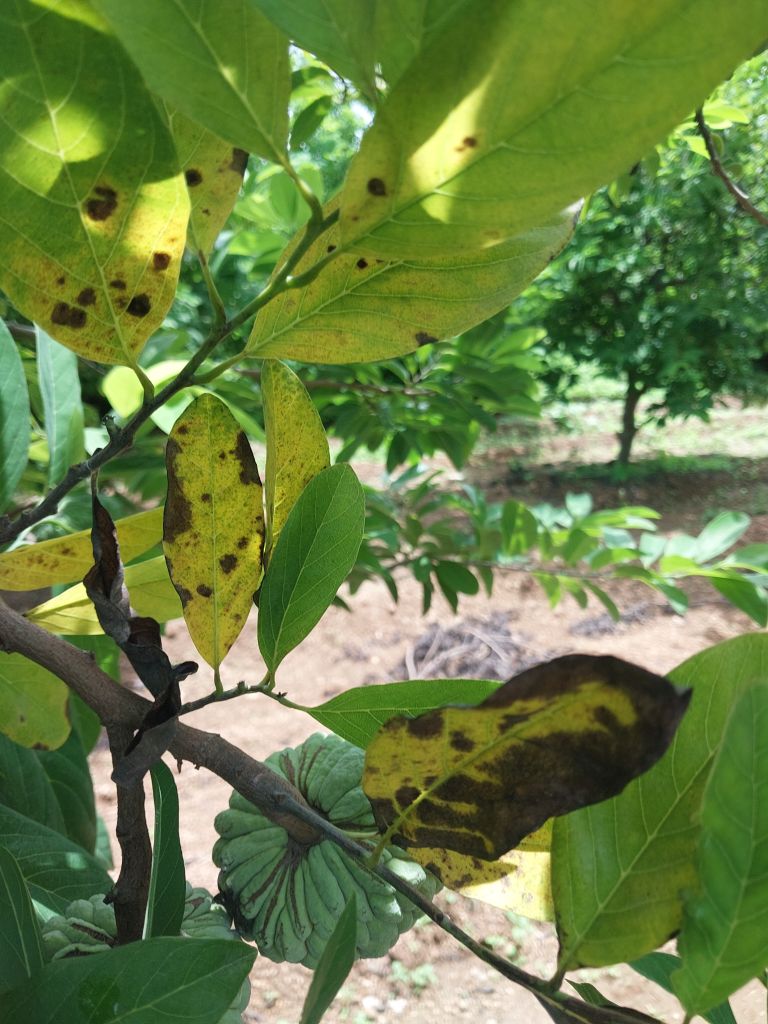
Disease label: Leaf spot on Leaves